Grunge

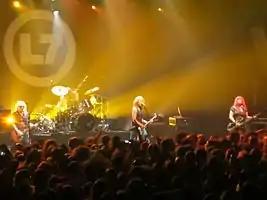
L7 performing in Paris, June 2015

The lumberjack attire was a common sight in the thrift stores near Seattle for the low prices that musicians could afford. Grunge style consisted of ripped jeans, thermal underwear, Doc Martens boots or combat boots (often unlaced), band T-shirts, oversized knit sweaters, long and droopy skirts, ripped tights, Birkenstocks, hiking boots, and eco-friendly clothing made from recycled textiles or fair trade organic cotton. As well, since women in the grunge scene wore the "... same plaid [shirt]s, boots, and short cropped heads as their male counterparts", women showed "... that they are not defined by their sex appeal."